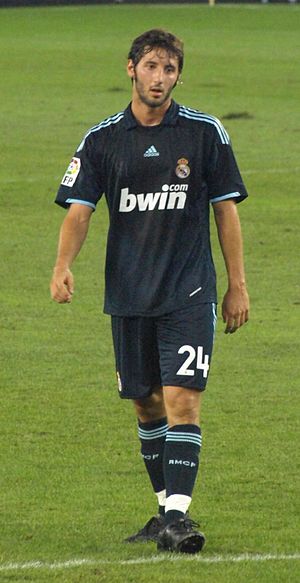
Esteban Granero
Esteban Félix Granero Molina er en spansk fodboldspiller, der spiller som midtbanespiller for Espanyol.